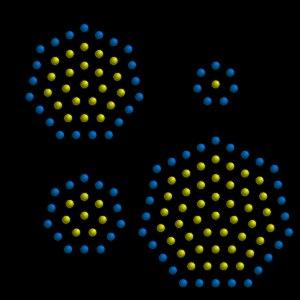
En mathématiques, un nombre heptagonal centré est un nombre figuré polygonal centré qui représente un heptagone avec un point central et tous les autres points entourant le point central en couches heptagonales successives. Le n-ième nombre heptagonal centré s'obtient donc en ajoutant 1 au produit par 7 du-ième nombre triangulaire :